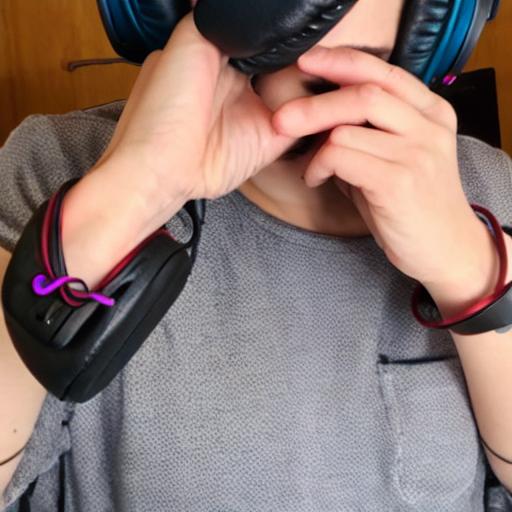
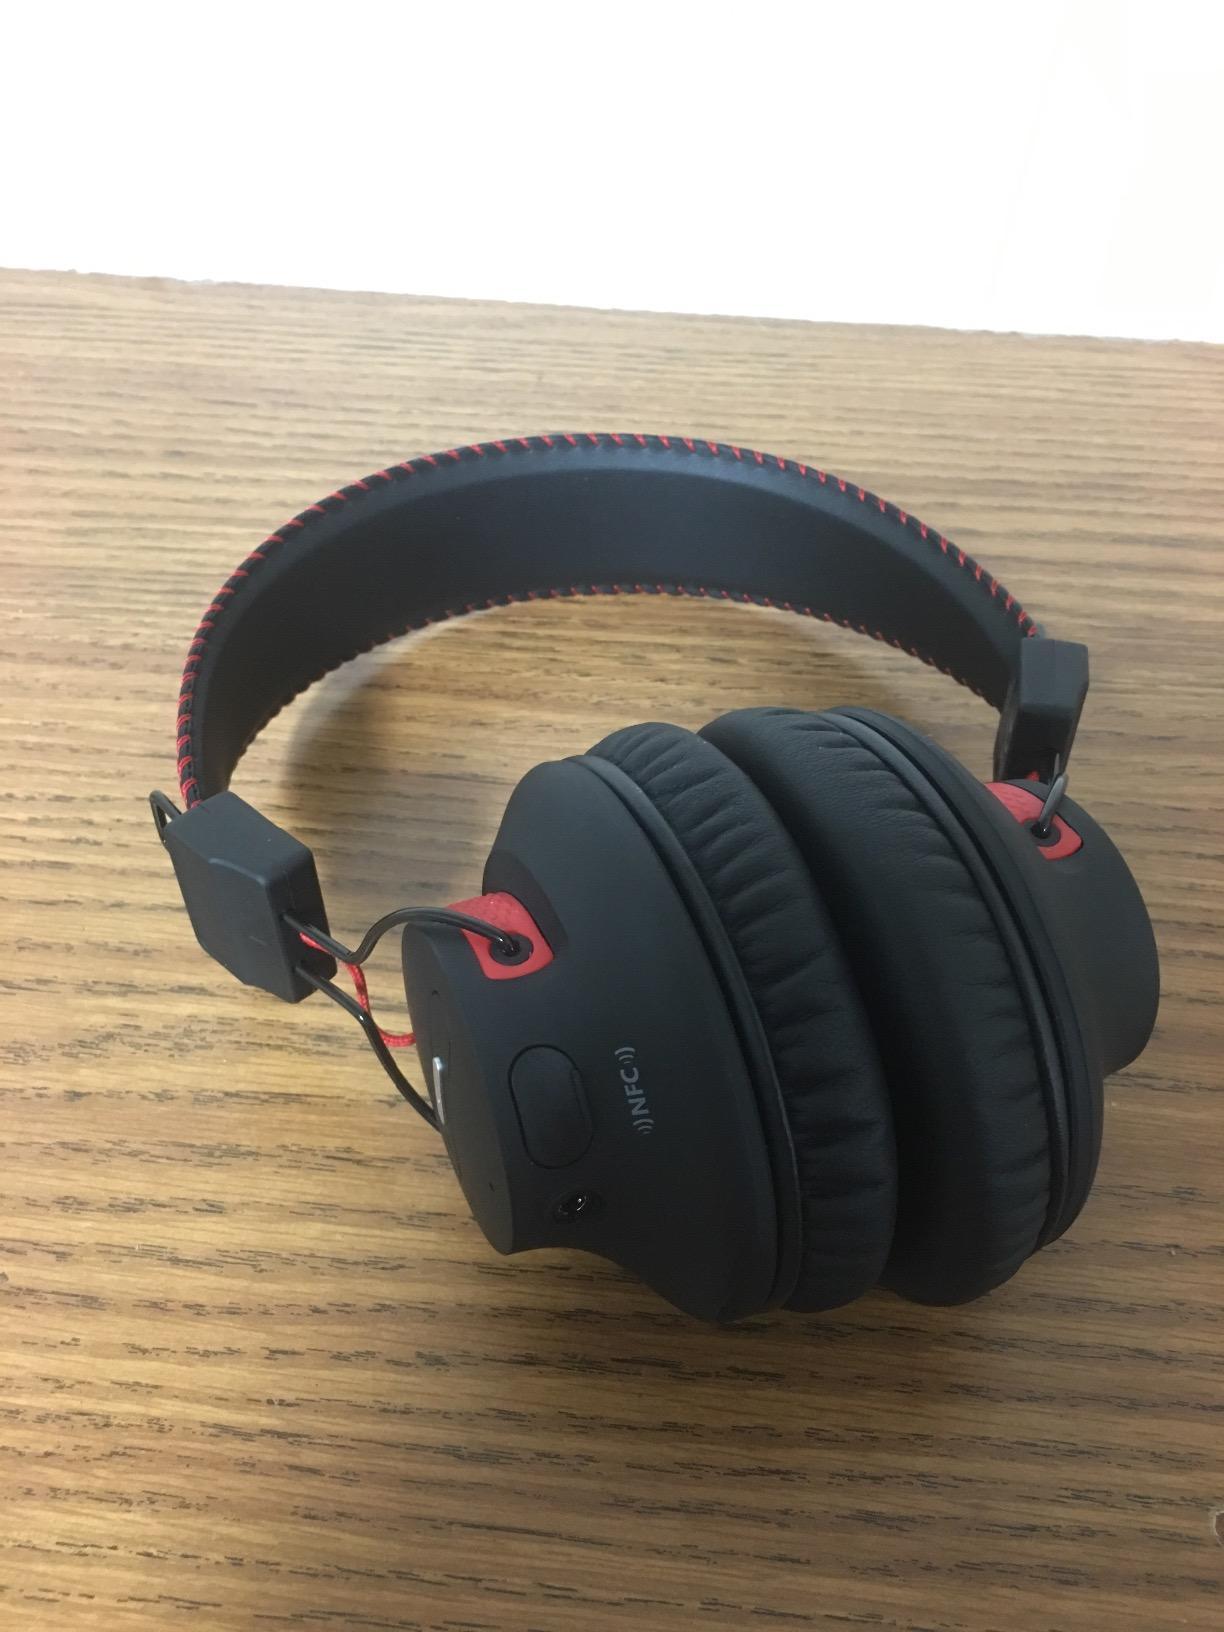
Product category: headphones
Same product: no